The Giant of Marathon

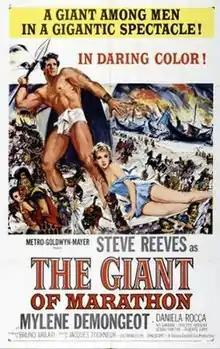
Theatrical release poster

The Giant of Marathon is a 1959 international co-production sword and sandal film, loosely based on the Battle of Marathon. It was directed by Jacques Tourneur and Mario Bava. It starred Steve Reeves as Phillipides. The film was a co-production between Italy's Titanus and Galatea Film and France's Lux Compagnie Cinematographique de France and Societe Cinematographique Lyre.